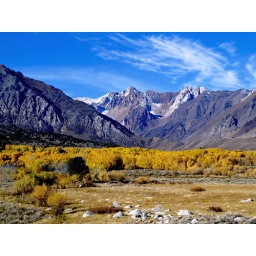
Golden trees below the sierras june lake oct 2007